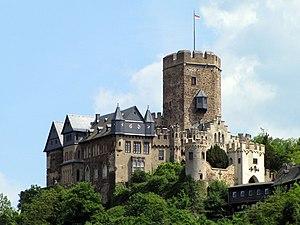
Château de Lahneck
Le château de Lahneck est un château fort des princes-électeurs de Mayence sur la rive droite du Rhin à Lahnstein près de Coblence en Allemagne construit en 1226. Il a été restauré en 1852. Il a été construit pour protéger les mines d'argent voisines.